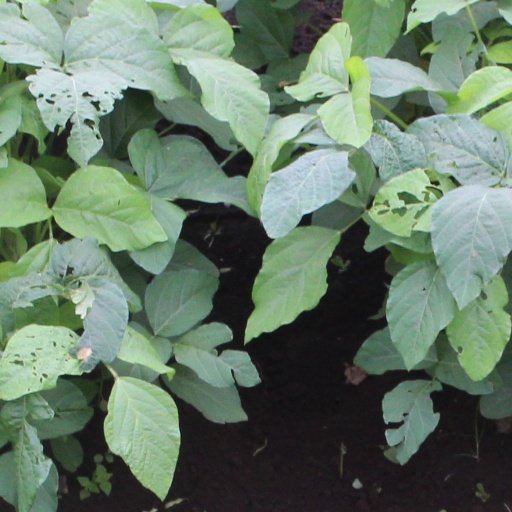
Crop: soybean